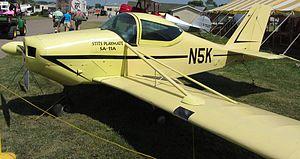
Le Stits SA-11A Playmate est un avion de construction amateur qui comporte un mécanisme de pliage rapide des ailes pour le remorquage ou le stockage conçu par Ray Stits.